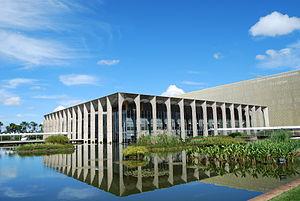
Le palais d'Itamaraty, appelé également le palais des arches, est un édifice officiel de la ville de Brasilia, capitale du Brésil. Il abrite le siège du ministère des relations extérieures.